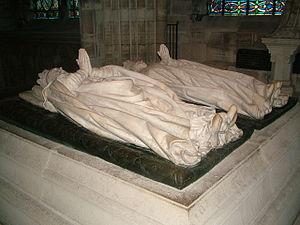
Gisants d'Henri II et de Catherine de Médicis (hors tombeau)